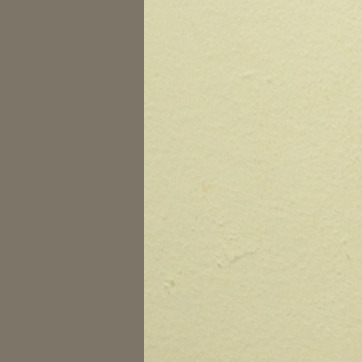
Material: painted